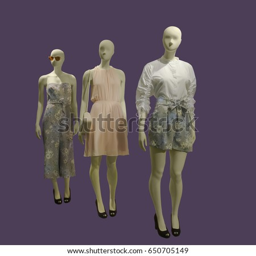
female mannequins dressed in fashionable clothes , isolated .